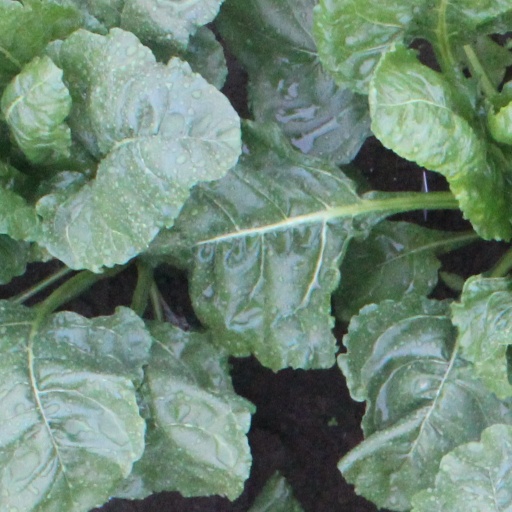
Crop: sugar beet